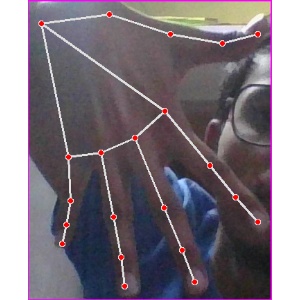
अक्षर: ढ